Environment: real
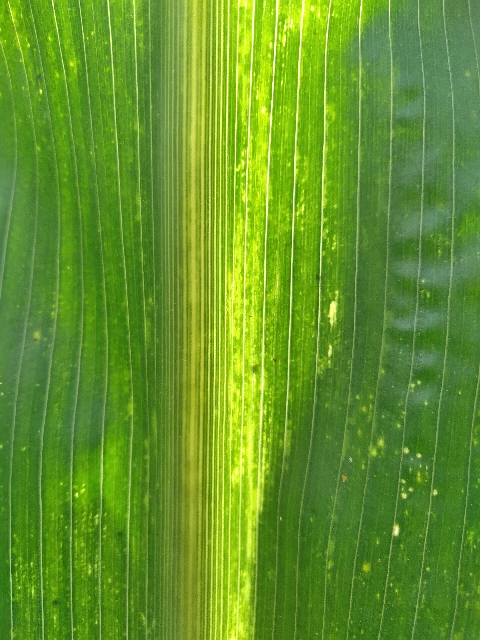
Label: lethal_necrosis